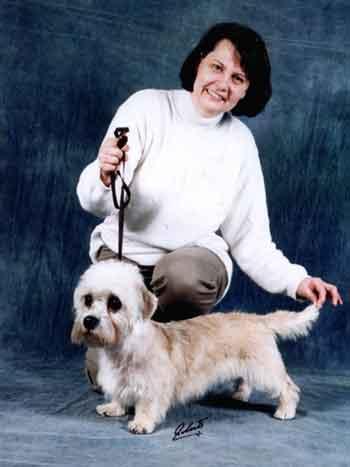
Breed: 211-n000052-Dandie_Dinmont